Domenico Morichini

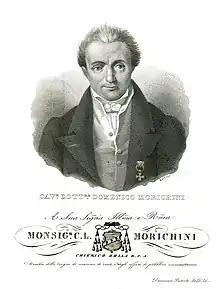

Domenico Lino Morichini (23 September 1773 – 19 November 1836) was an Italian physician and chemist. He was the first to identify fluorine in teeth, first in a fossilized elephant tooth and then in human teeth. He also reported the magnetisation of steel by light rays which stimulated experimental approaches.